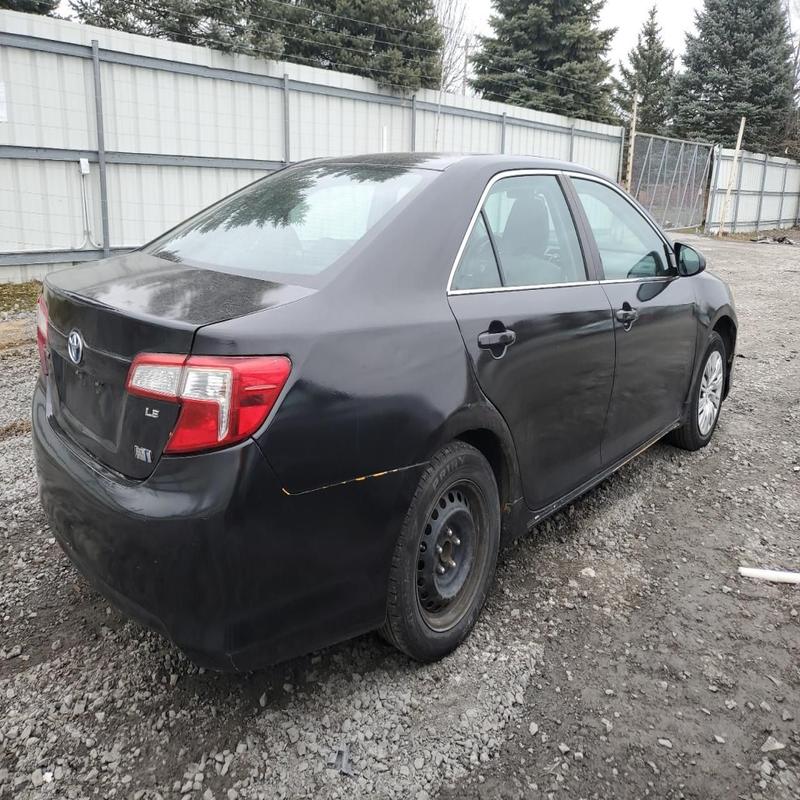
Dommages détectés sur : porte arrière droite, aile arrière droite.
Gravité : mineur